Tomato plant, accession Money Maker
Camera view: bottom (45 deg); turntable rotation: 150 degrees
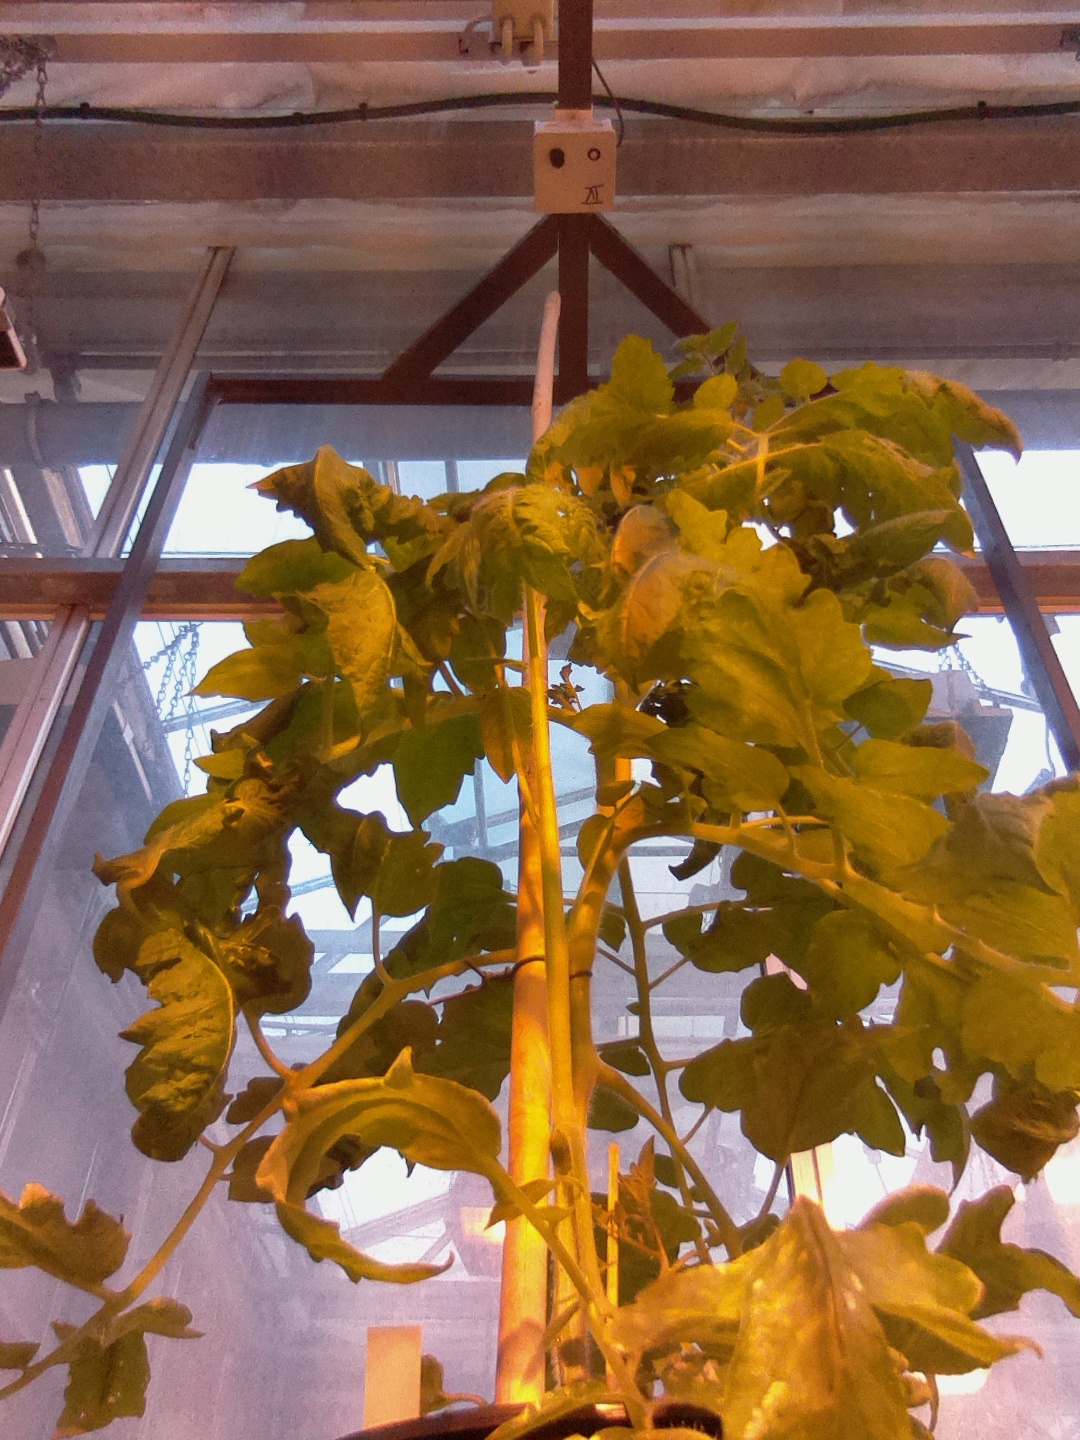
BBCH growth stage 54: 4 inflorescences visible